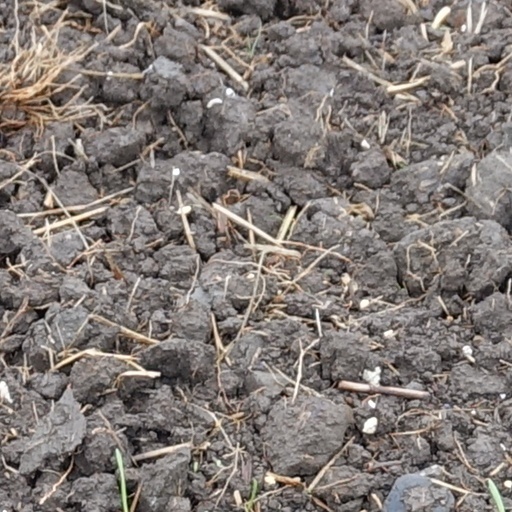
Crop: wheat